Brunswick Corporation

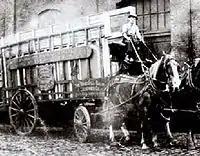
Delivery with horse carriage c. late 1800s – early 1900s

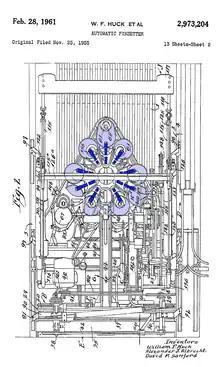
Bowling alley automatic pinsetter, US patent 2973204.

Brunswick was founded by J. M. Brunswick who came to the United States from Switzerland at the age of 15. The J. M. Brunswick Manufacturing Company opened for business on September 15, 1845, in Cincinnati, Ohio. Originally J. M. Brunswick intended his company to be mainly in the business of making carriages, but soon after opening his machine shop, he became fascinated with billiards and decided that making billiard tables would be more lucrative, as the better tables then in use in the United States were imported from England. Brunswick billiard tables were a commercial success, and the business expanded and opened the first of what would become many branch offices in Chicago in 1848. It was later renamed J. M. Brunswick & Brother by 1860, after a family member came on board, and the company's slogan at this time was: "The oldest and most extensive billiard table manufacturers in the United States".